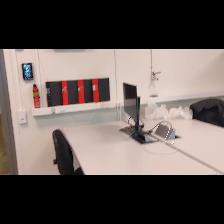
Label: NonHuman